Jolanta Wesołowska

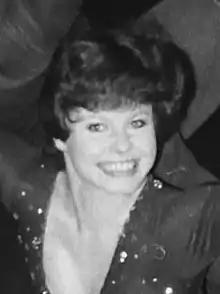
Jolanta Wesolowska in 1978.

Jolanta (Jola) Wesolowska-Mantilla (born 11 November 1958) is a former Polish competitive figure skater. Wesolowska is a multiple-time Polish National Champion in Ice Dancing (ice dancing with Andrzej Alberciak, 1978, 1979, 1980, 1982), and represented Poland at the 1978 European Figure Skating Championships.